Reading built-up area

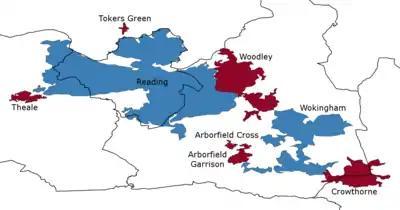
Map of Reading's built-up area with local government boundaries

Its largest population centre is Reading, and it also includes Arborfield, Woodley, Theale, Crowthorne, Earley and Wokingham.